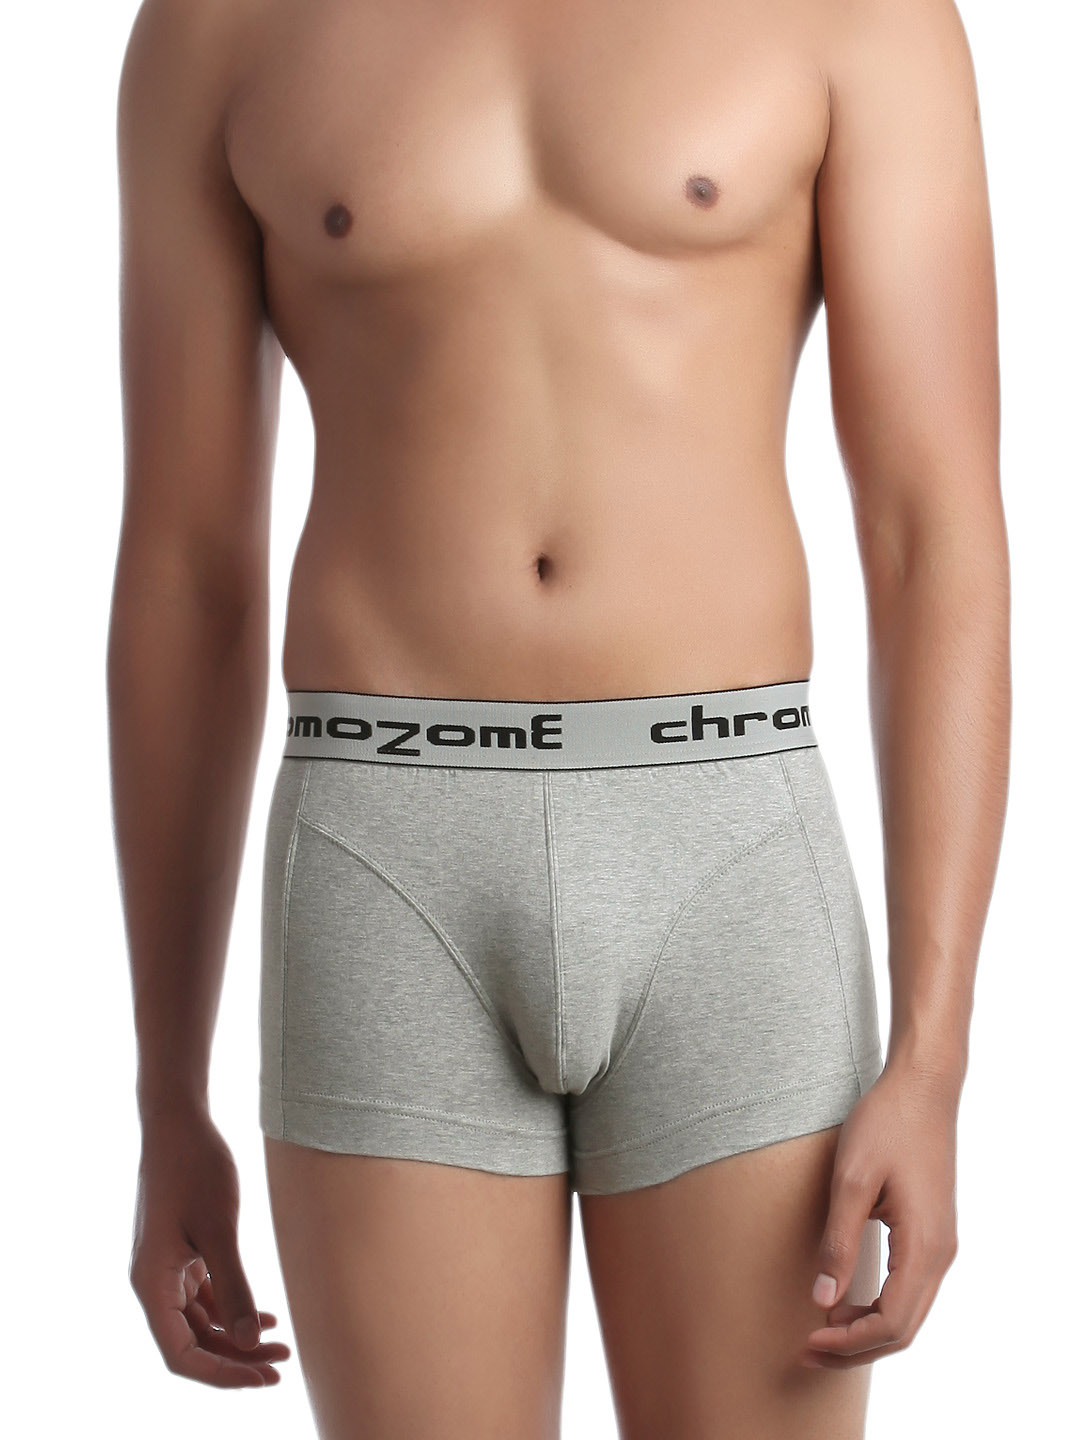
Chromozome Men Grey Melange Trunks
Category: Apparel / Innerwear / Trunk
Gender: Men
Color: Grey Melange
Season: Winter 2016
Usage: Casual